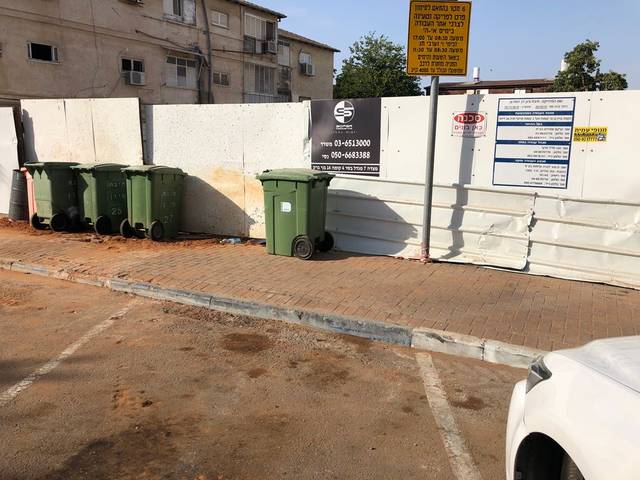
Region: Israel
Coordinates: 32.079, 34.823